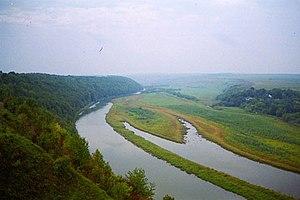
La rivière Zbroutch est un cours d'eau de l'ouest de l'Ukraine et un affluent du Dniestr.